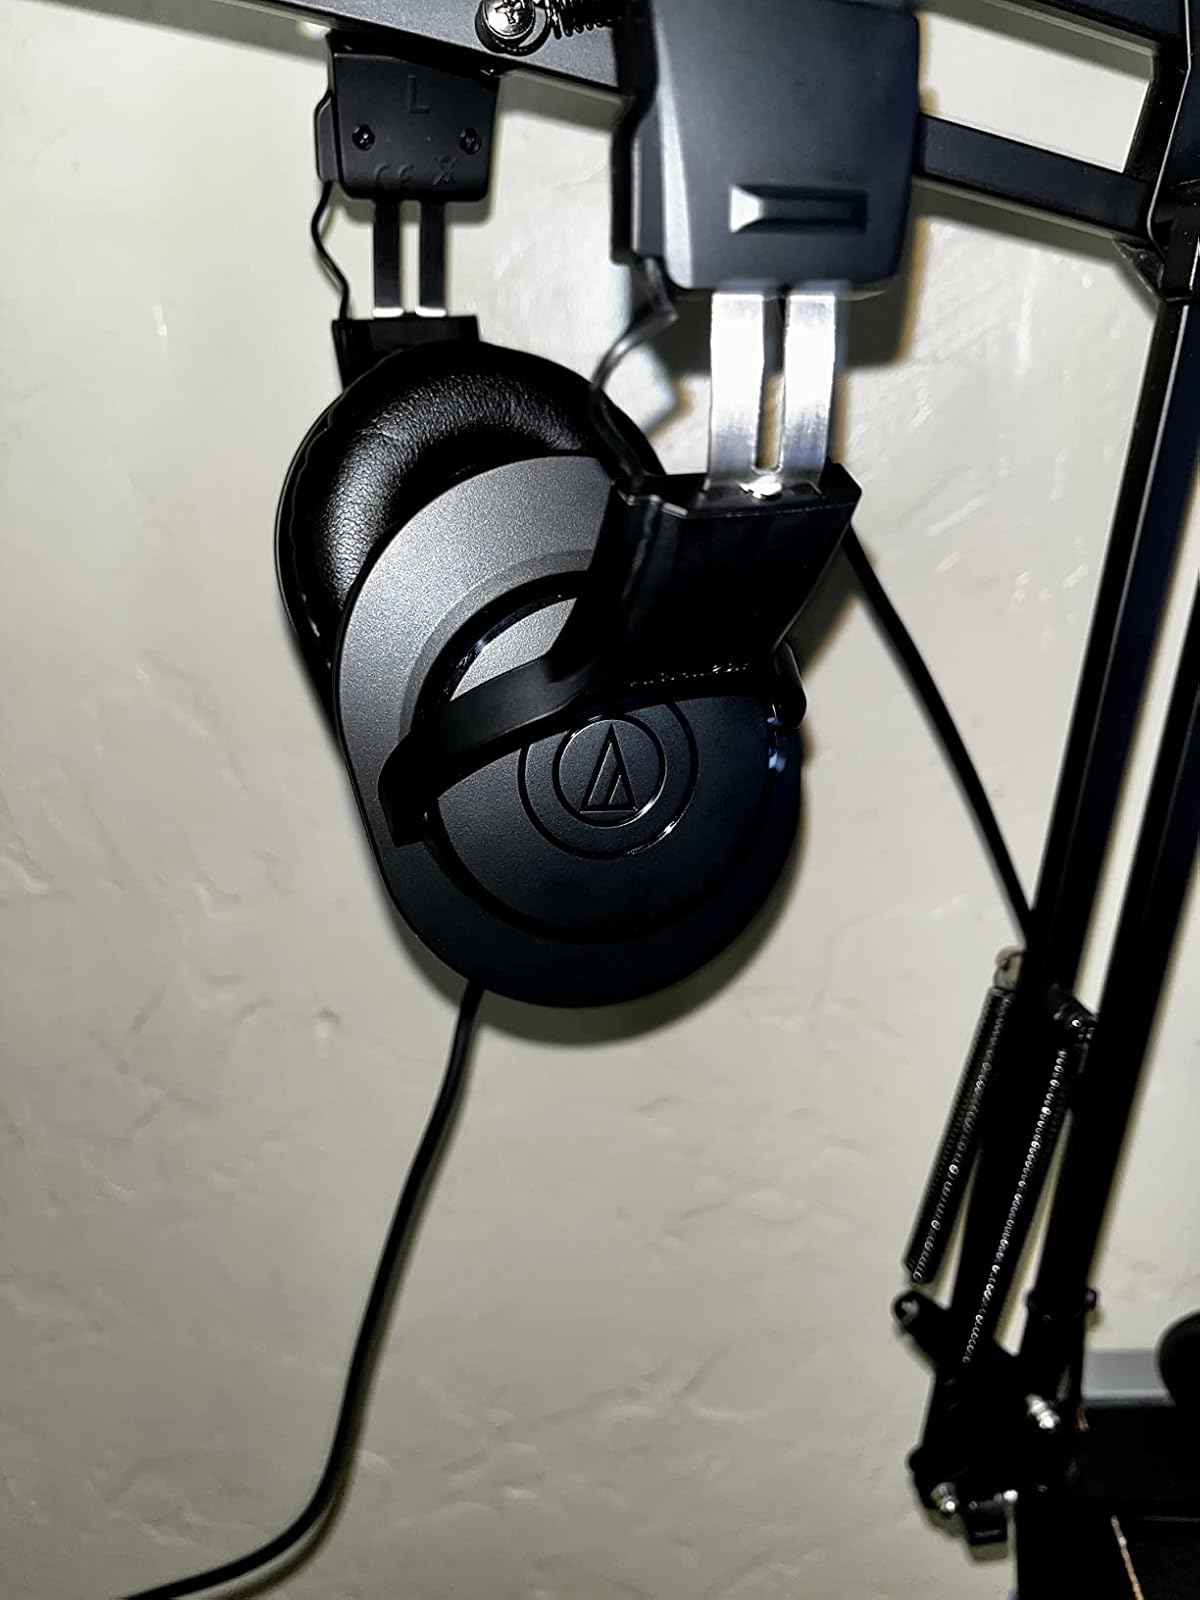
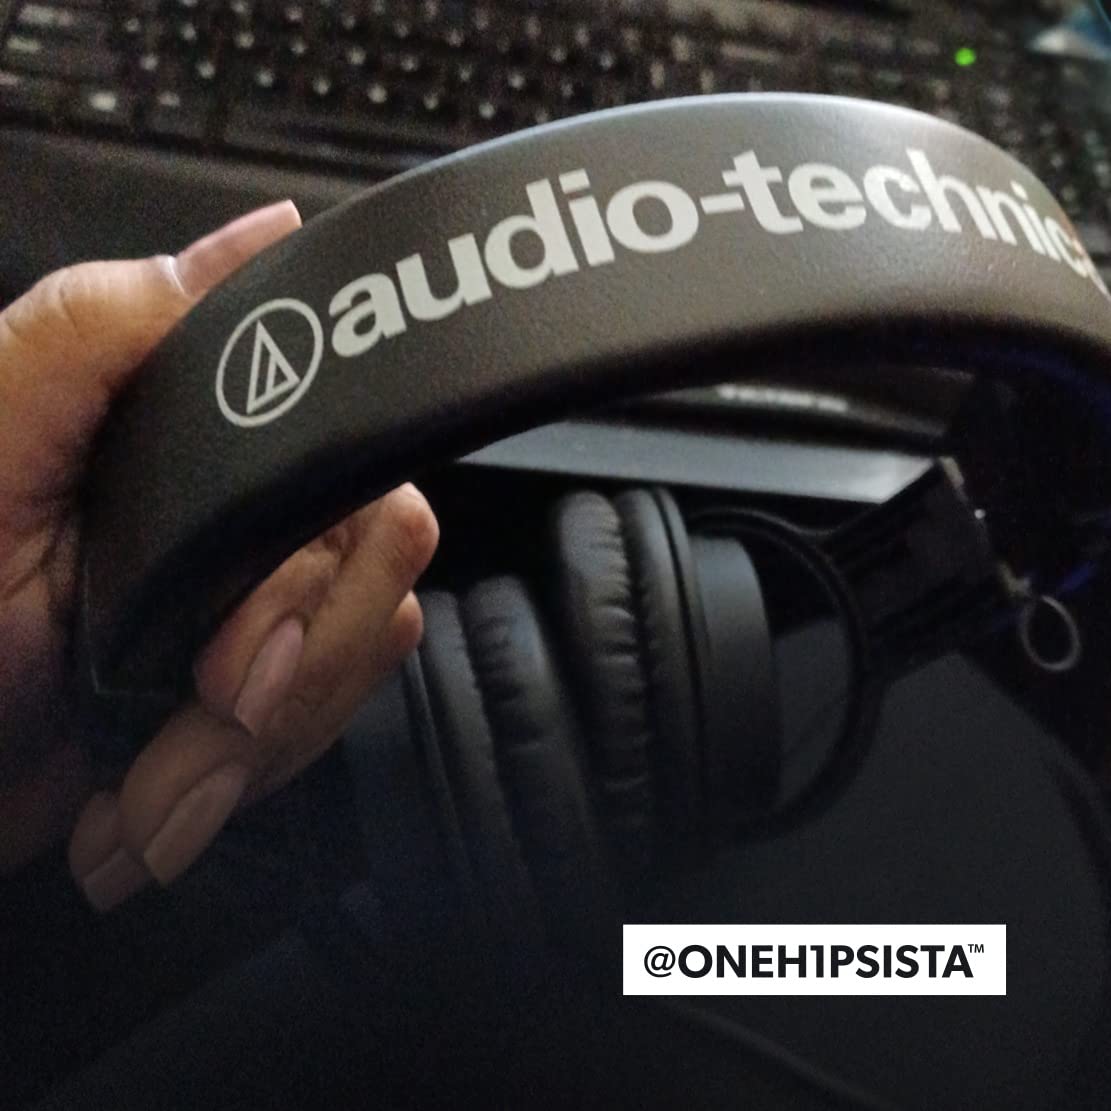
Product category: headphones
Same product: yes